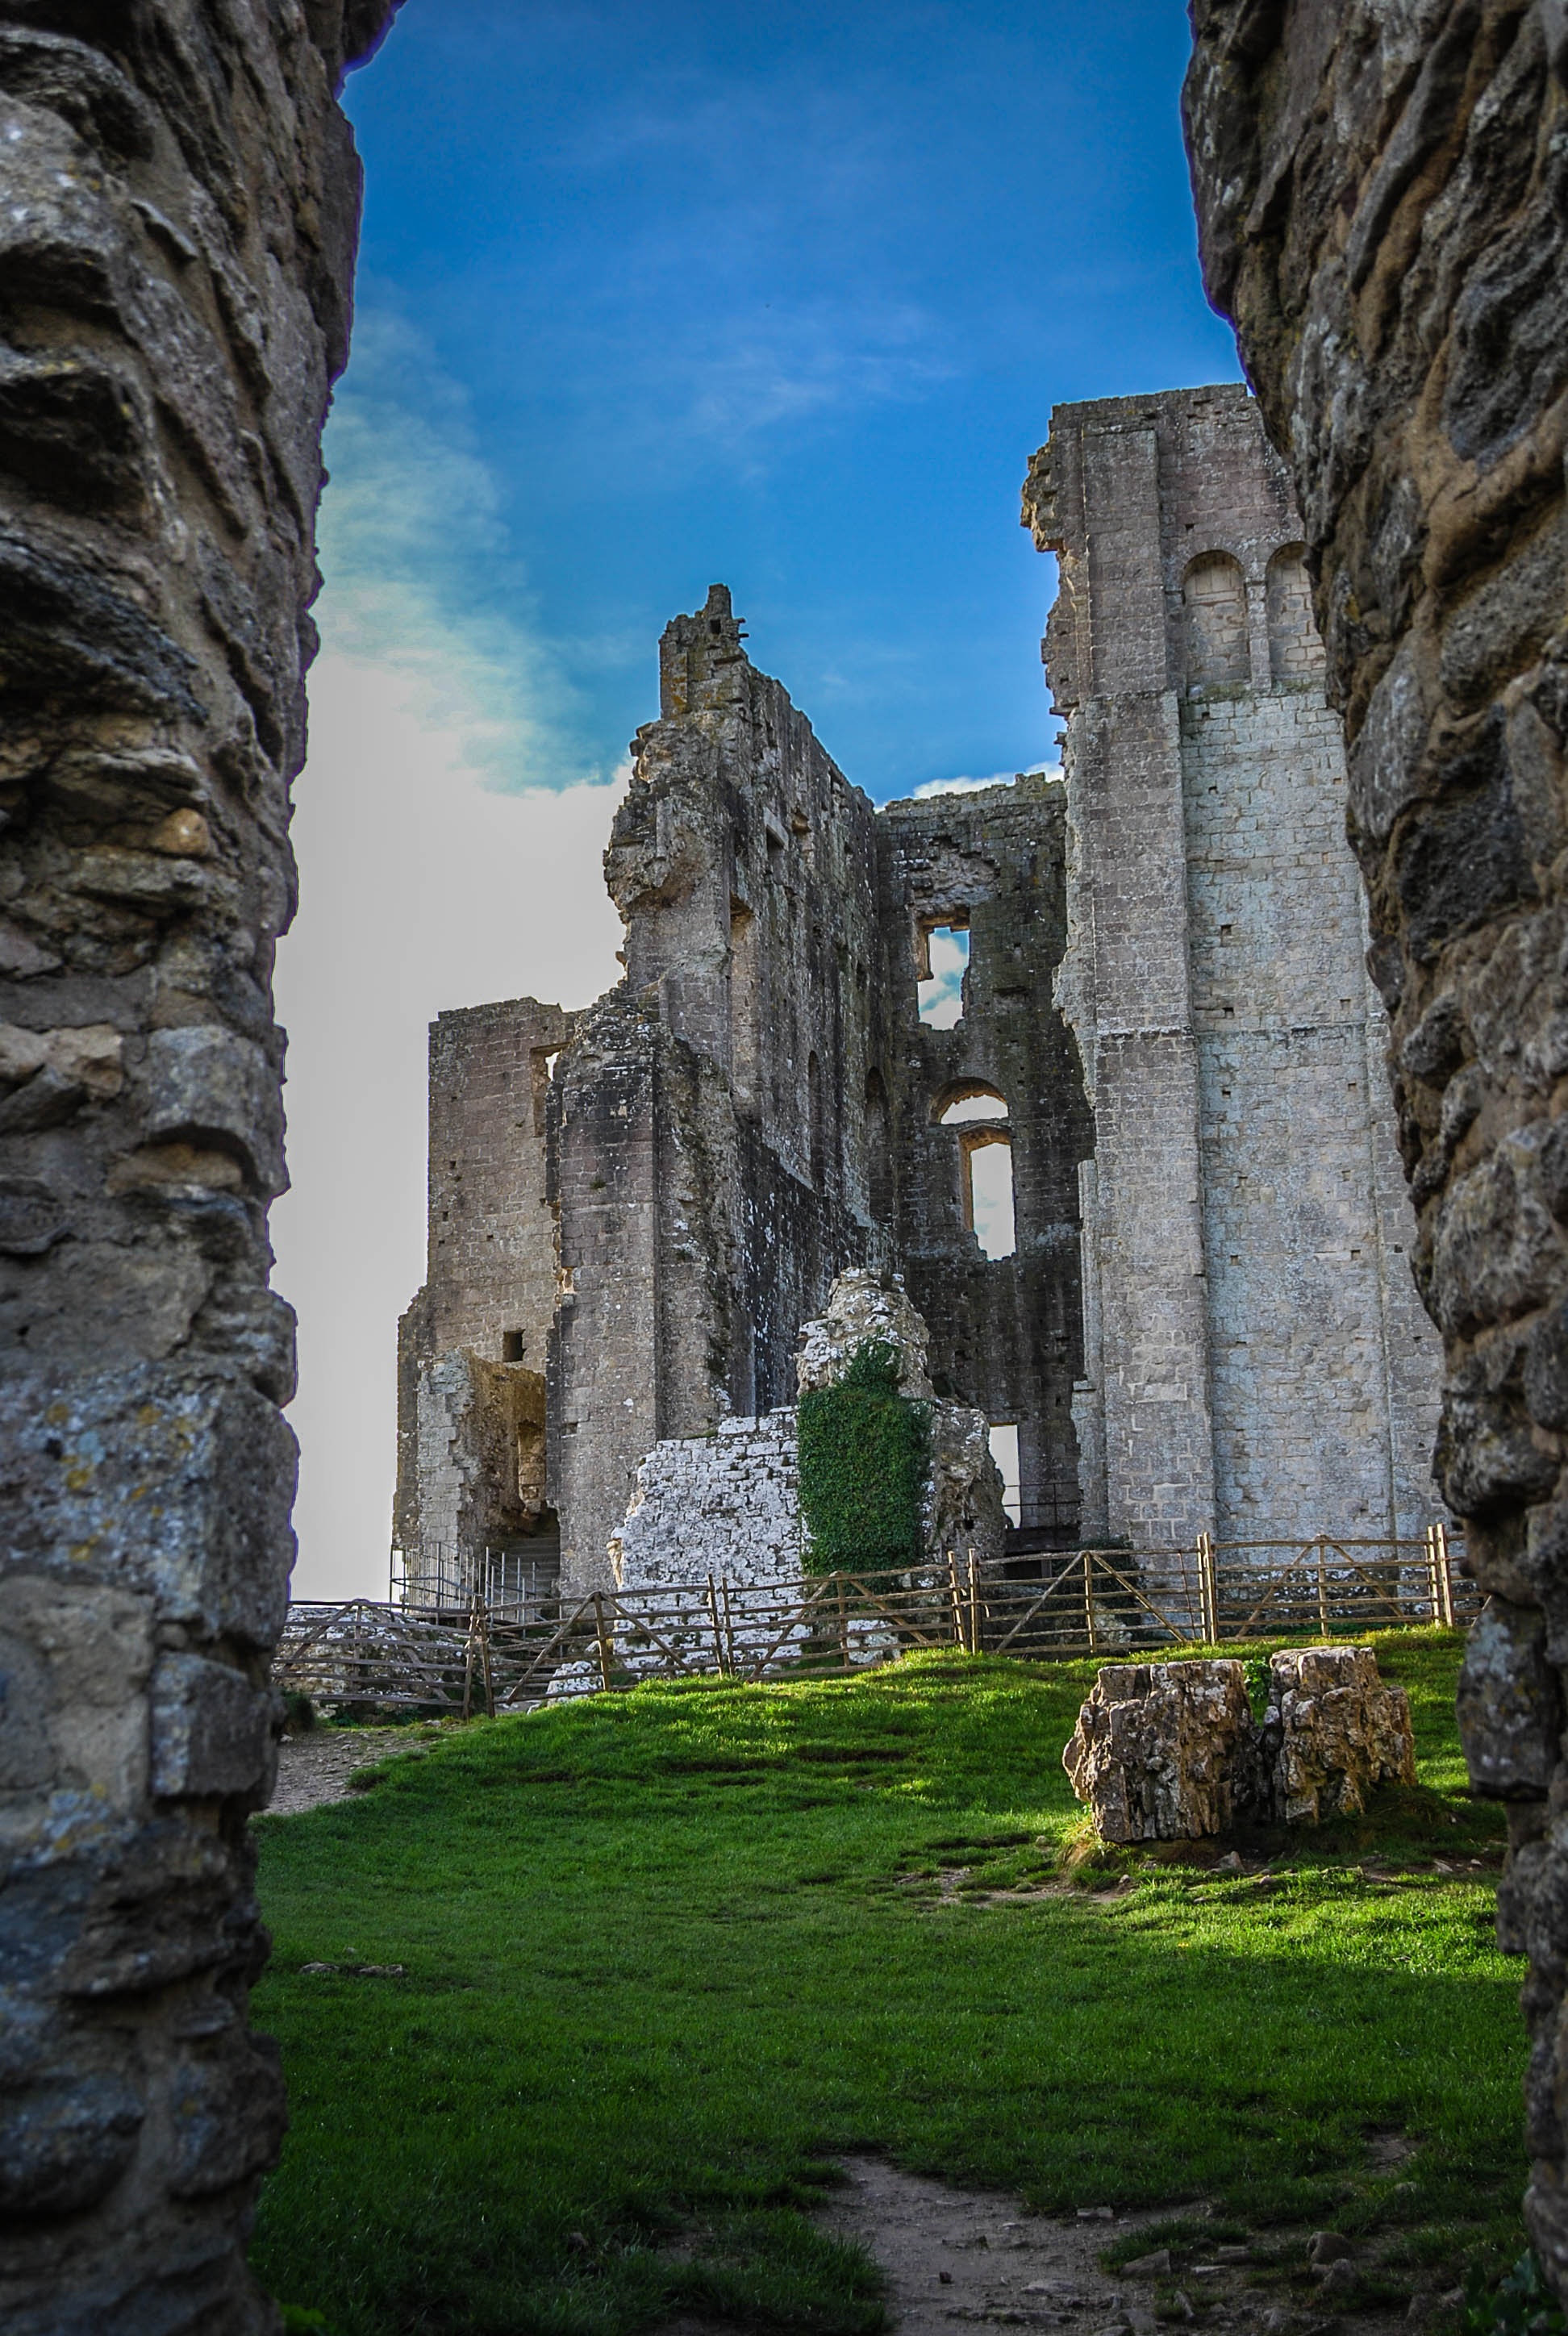
grass, rock, architecture, sky, building, chateau, castle, place of worship, uk, england, stones, ruins, monastery, abbey, historical, corfe castle, ancient history